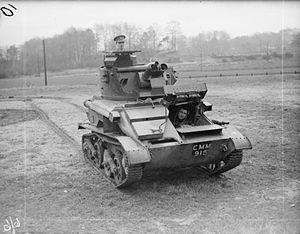
Pendant la Seconde Guerre mondiale, les forces armées britanniques ont développé un système très élaboré et haut en couleurs, d'un abord parfois abscons, de markings pour les véhicules de leurs divisions, brigades, unités et services parallèlement à leur immatriculation via le WD Number ou aux logos techniques tels que les Bridge classifications. Pour compliquer encore les choses, certaines unités développèrent leur propre système de markings « librement » inspirés des règles établies.
Le Light Tank Vickers Mk VI est un char léger britannique de la Seconde Guerre mondiale. Malgré son faible blindage et son armement insuffisant, il fut un très bon char de reconnaissance.